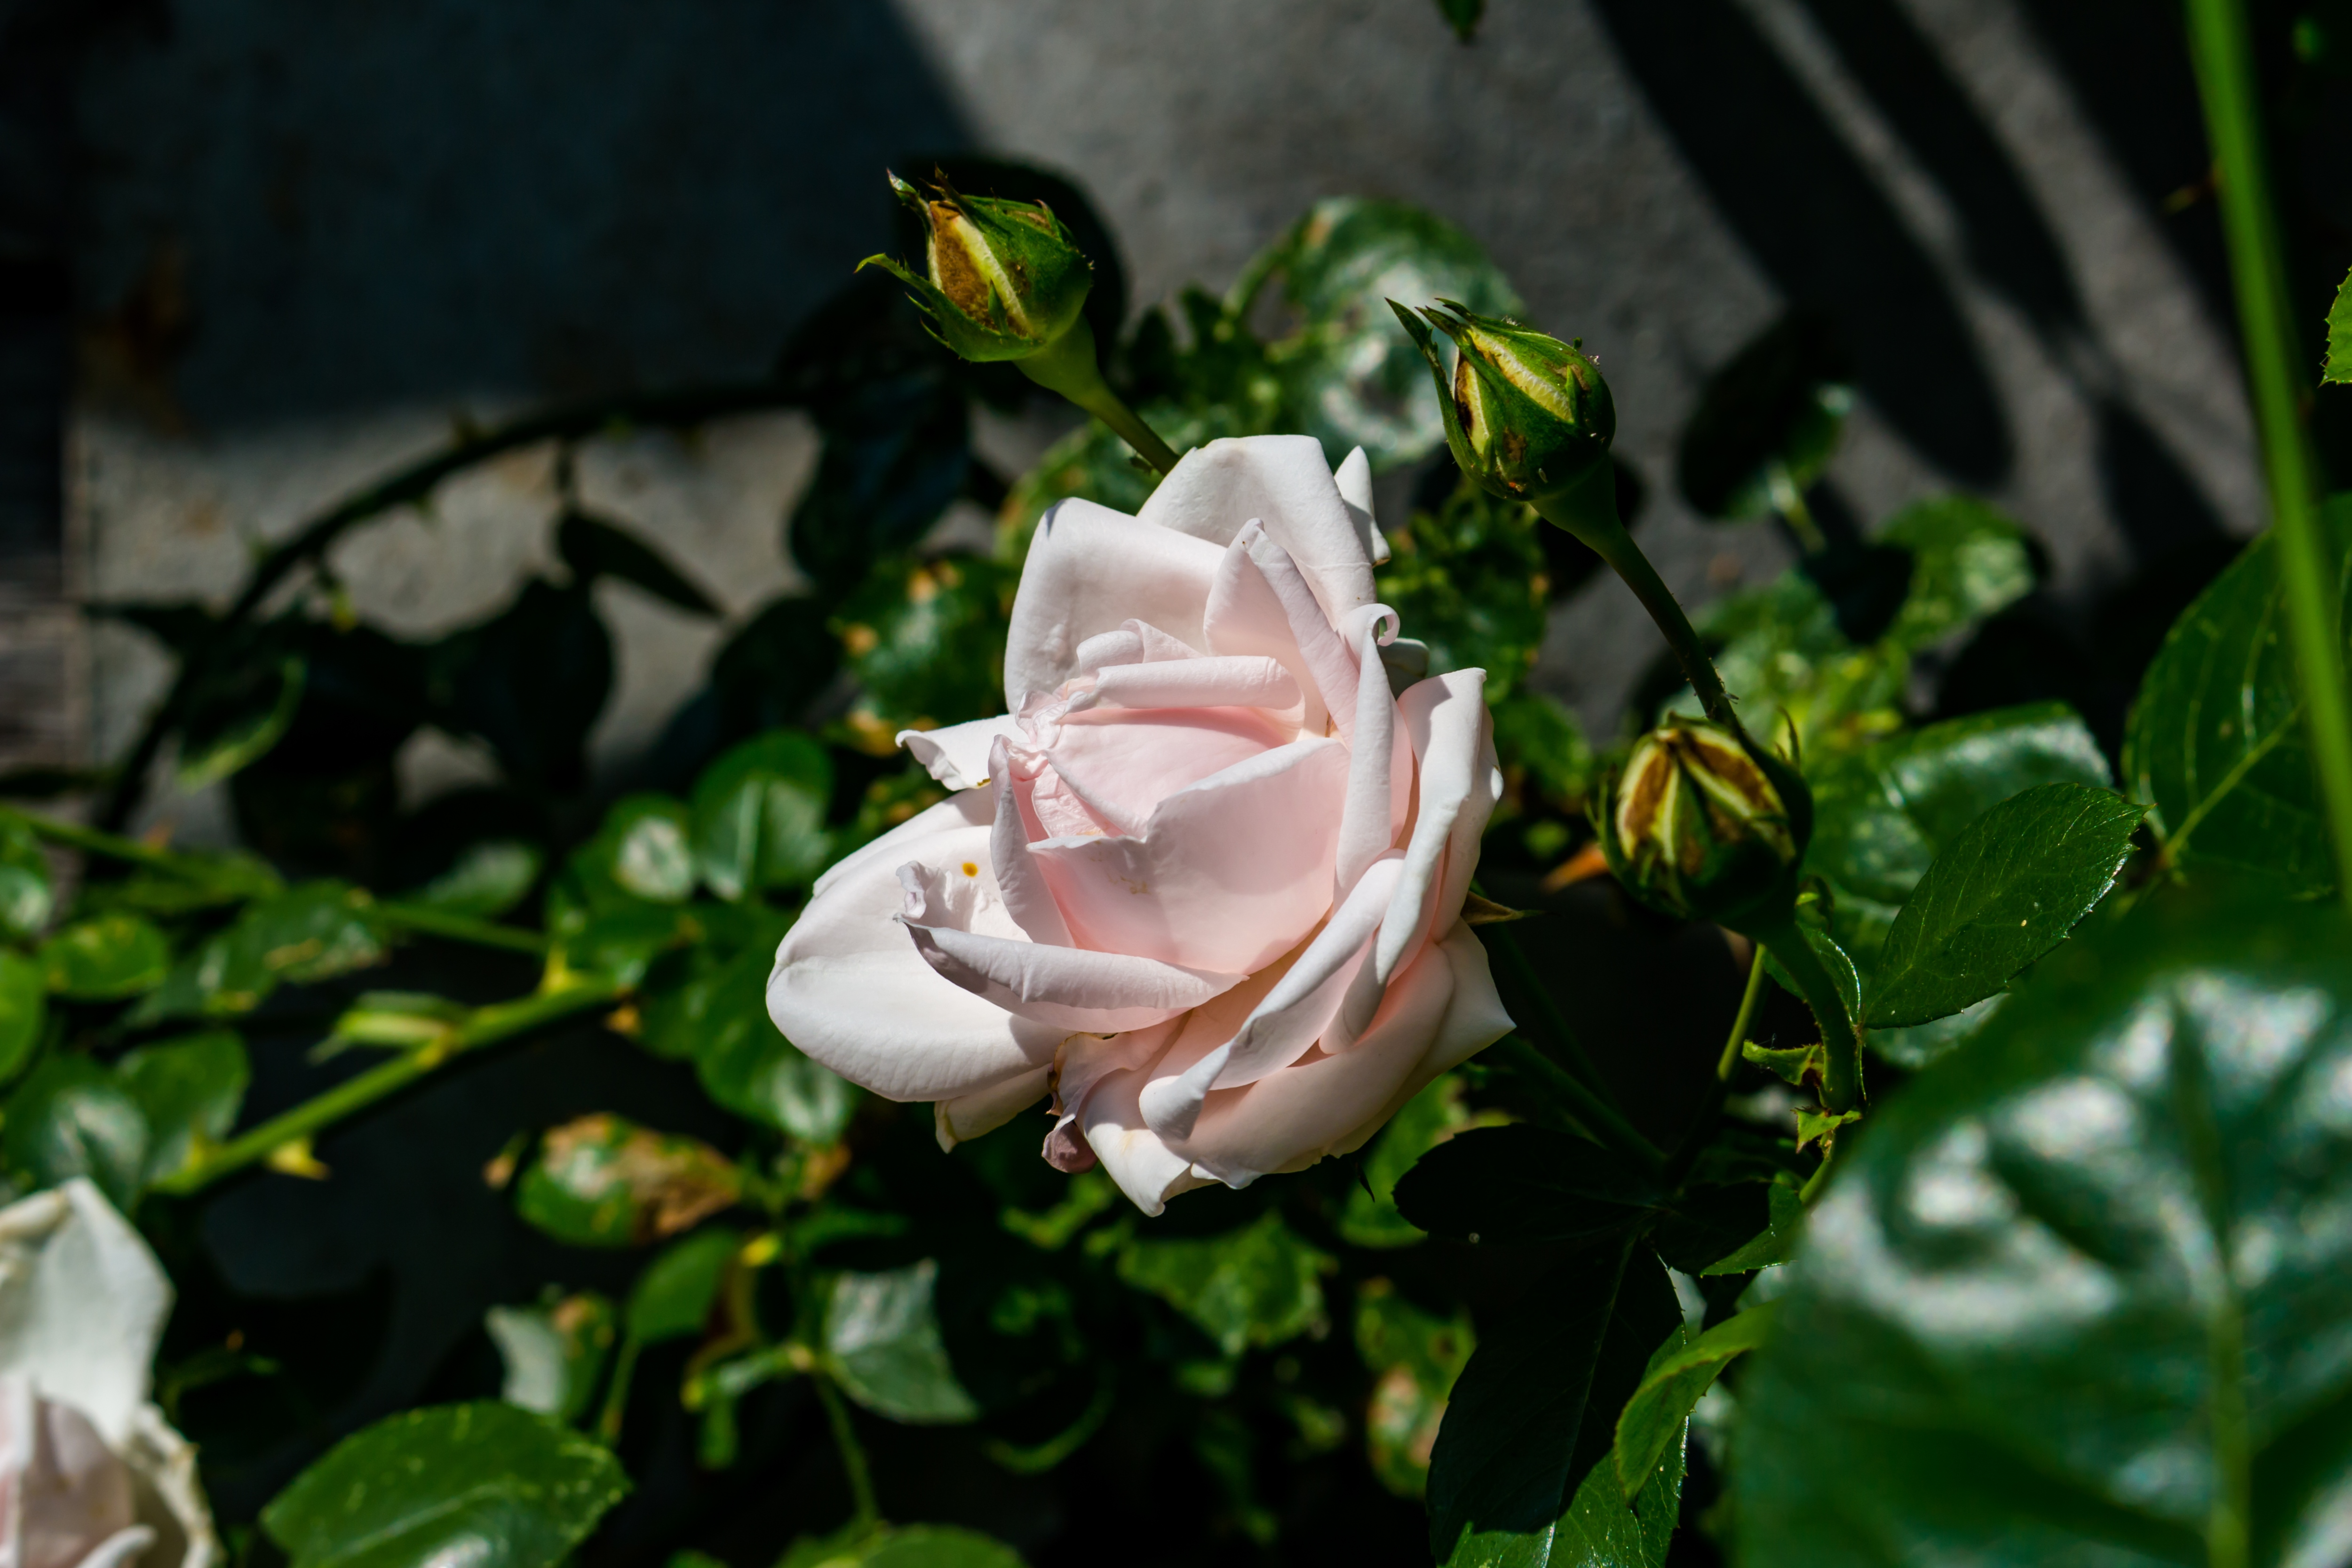
rose, garden, garden rose, flower, plant, white, pink, light, green, flora, bud, blossoming, bloom, summer, country, day, outdoor, nobody, leaf, petal, Hybrid tea rose, branch, garden roses, terrestrial plant, rose family, grass, floribunda, rose order, flowering plant, close up, herbaceous plant, annual plant, floristry, peach, flower arranging, Pedicel, floral design, rosa centifolia, wedding ceremony supply, shrub, plant stem, twig, still life photography